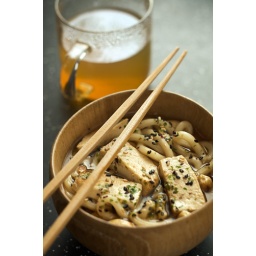
A bowl of miso soup full of udon noodles and tofu, with a glass mug of green tea in the background.